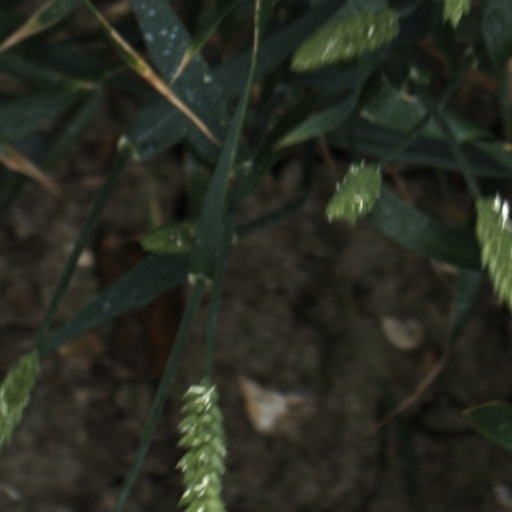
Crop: wheat